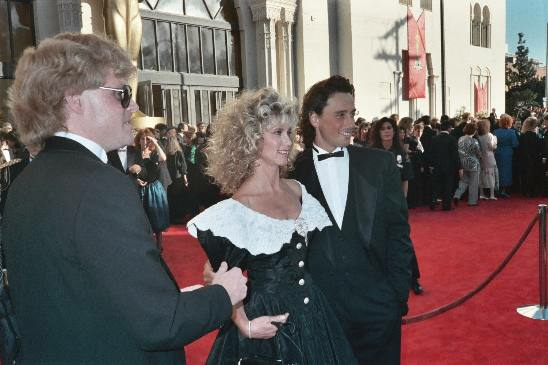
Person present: Yes